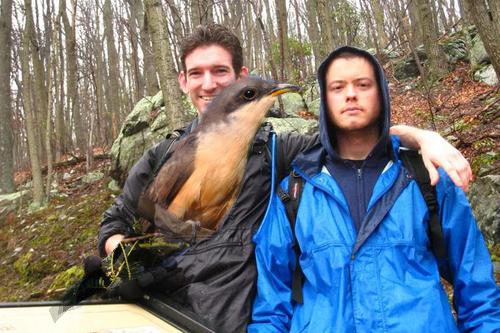
Bird species: Mangrove_Cuckoo
Bird type: landbird
Background: land